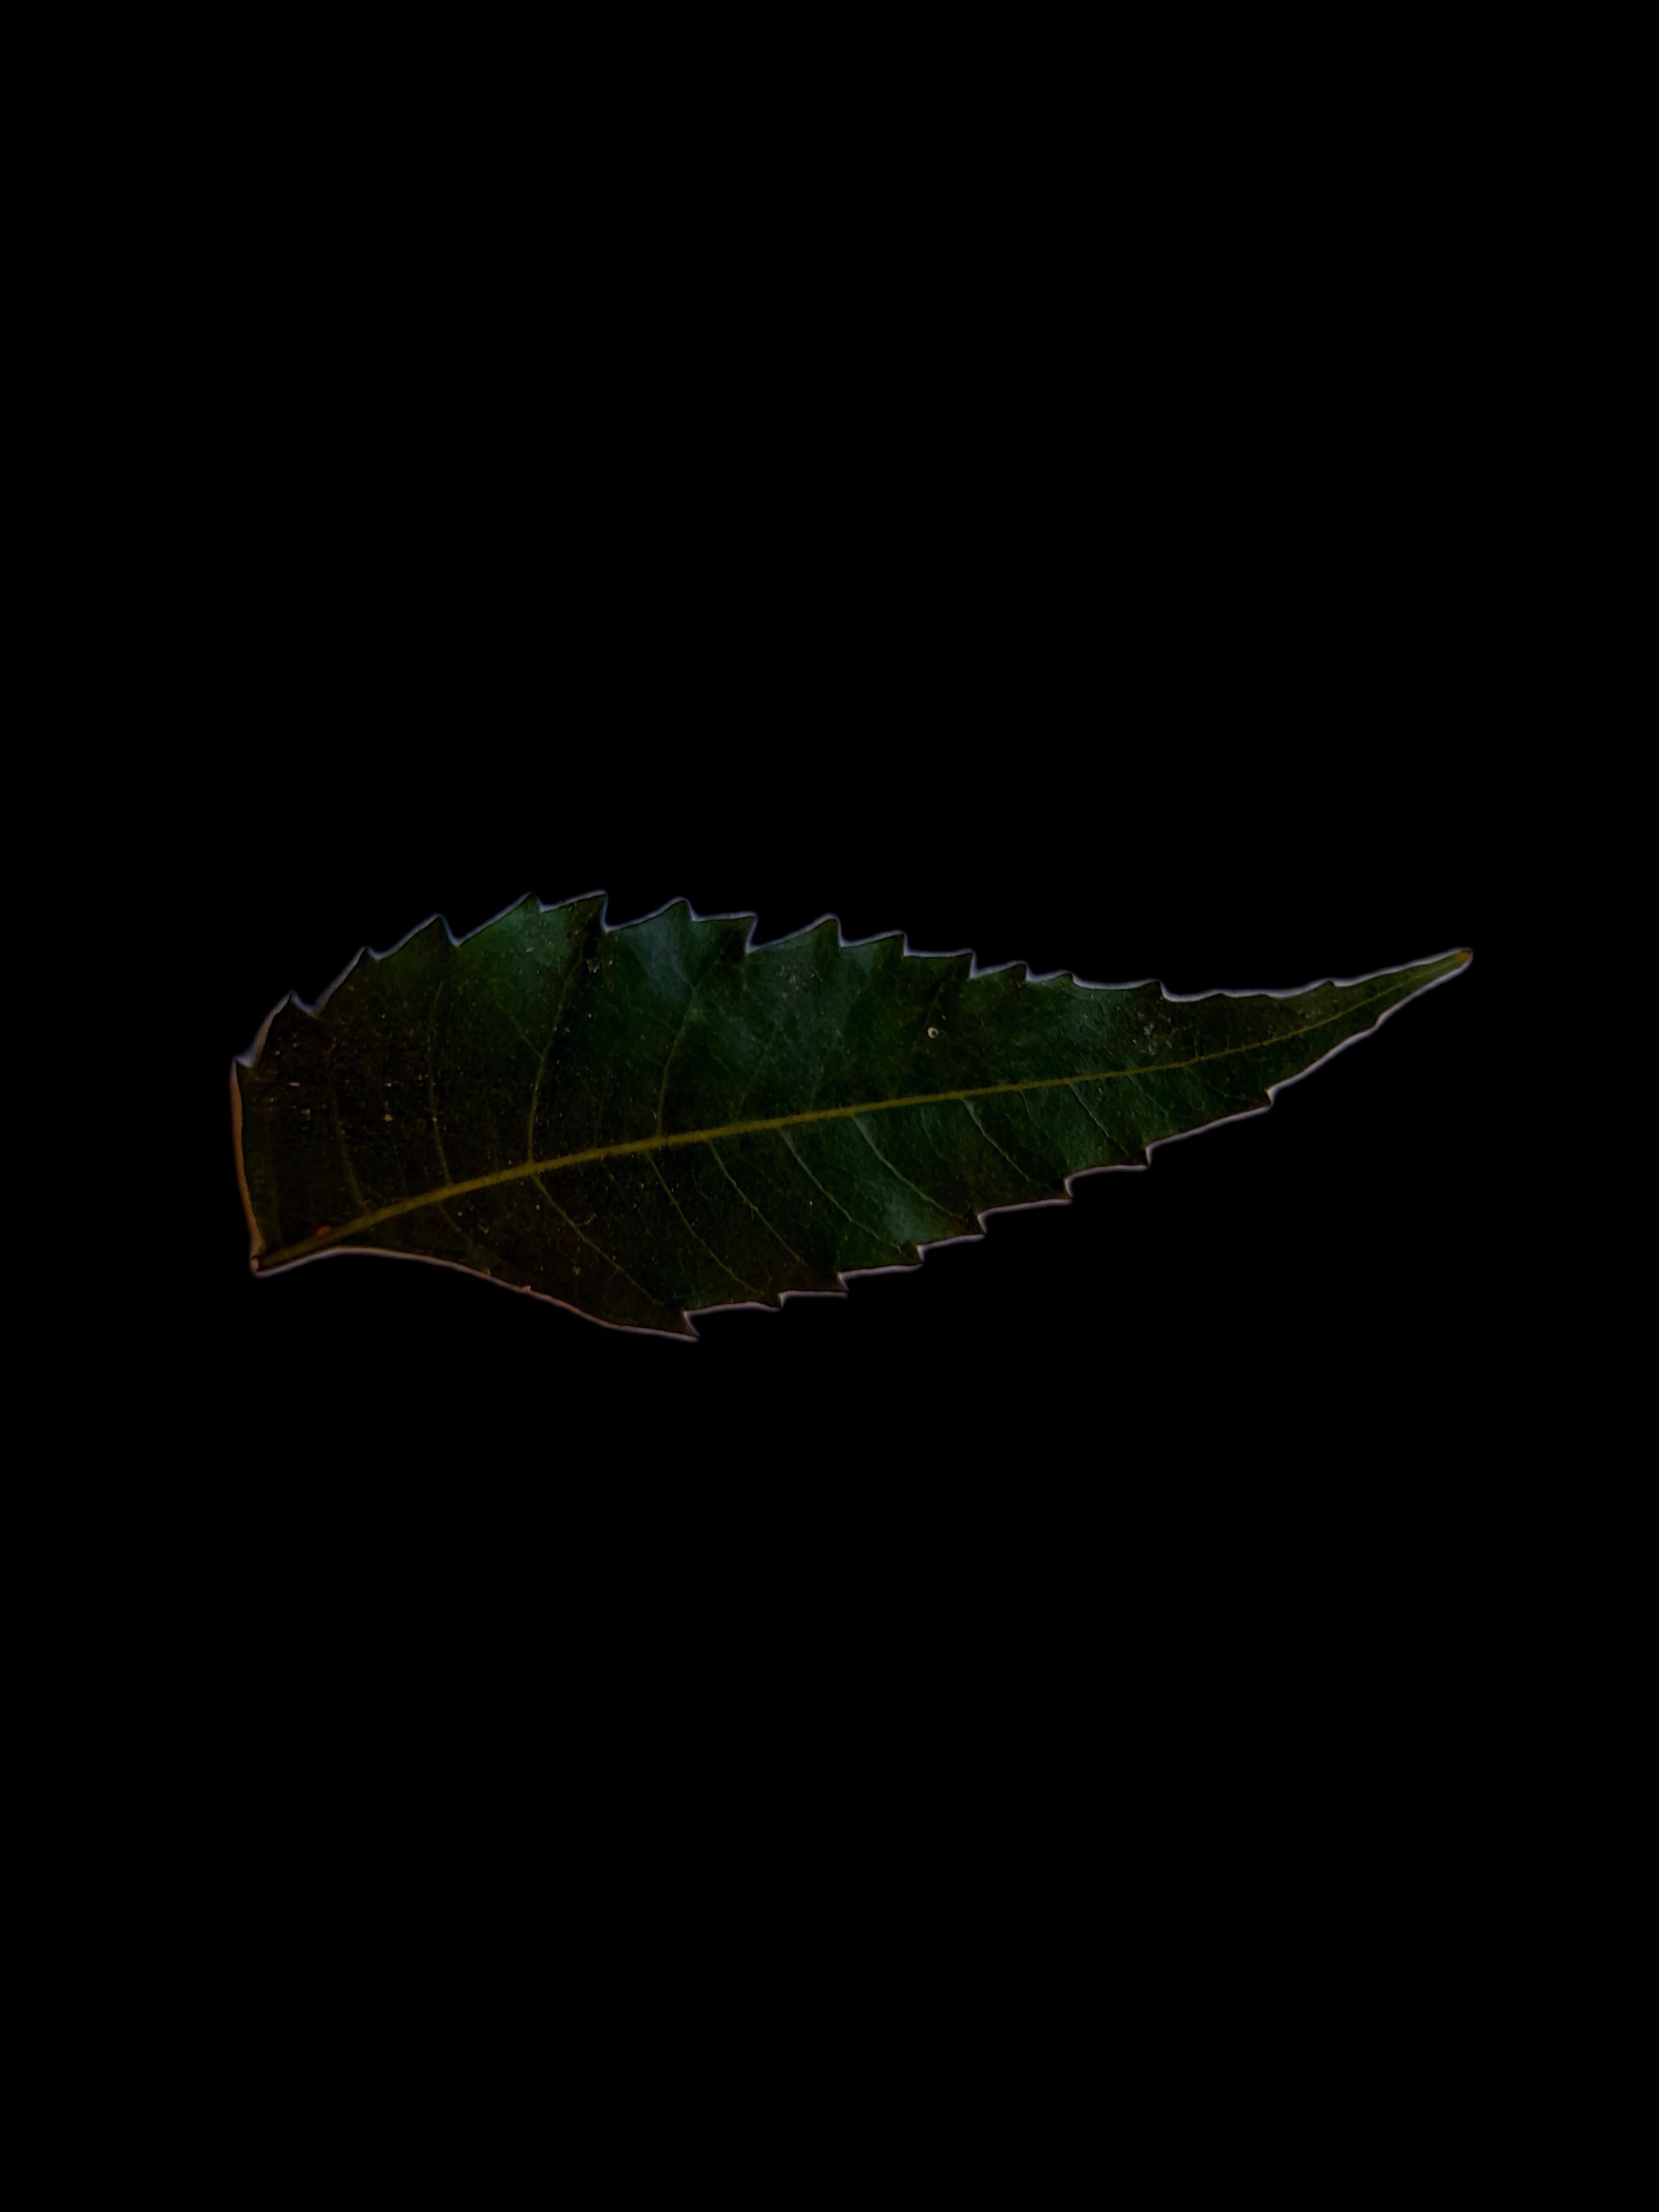
Plant: Neem